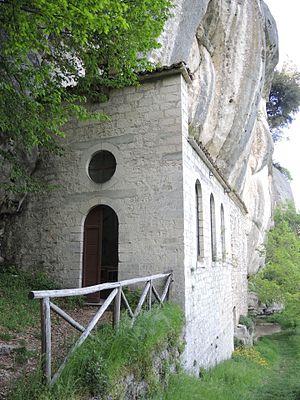
L'ermitage Sant'Onofrio est un ermitage catholique situé dans la commune de Serramonacesca, dans la Province de Pescara et la région des Abruzzes, en Italie.